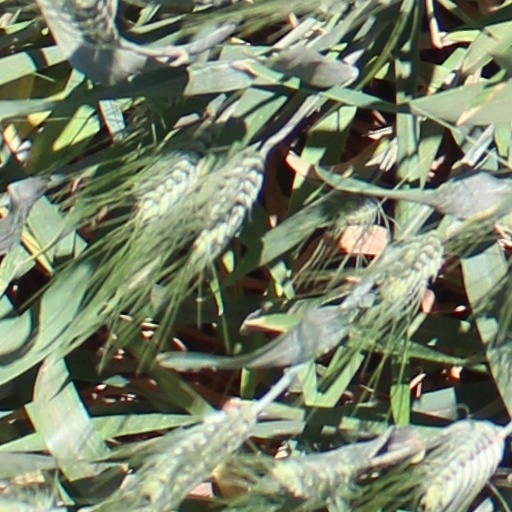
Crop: wheat